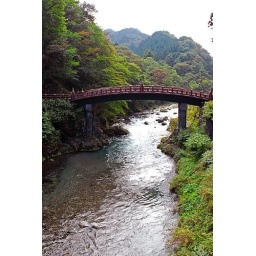
Nikko is a small mountain village where the Samurai used to train in secrecy back in the day....